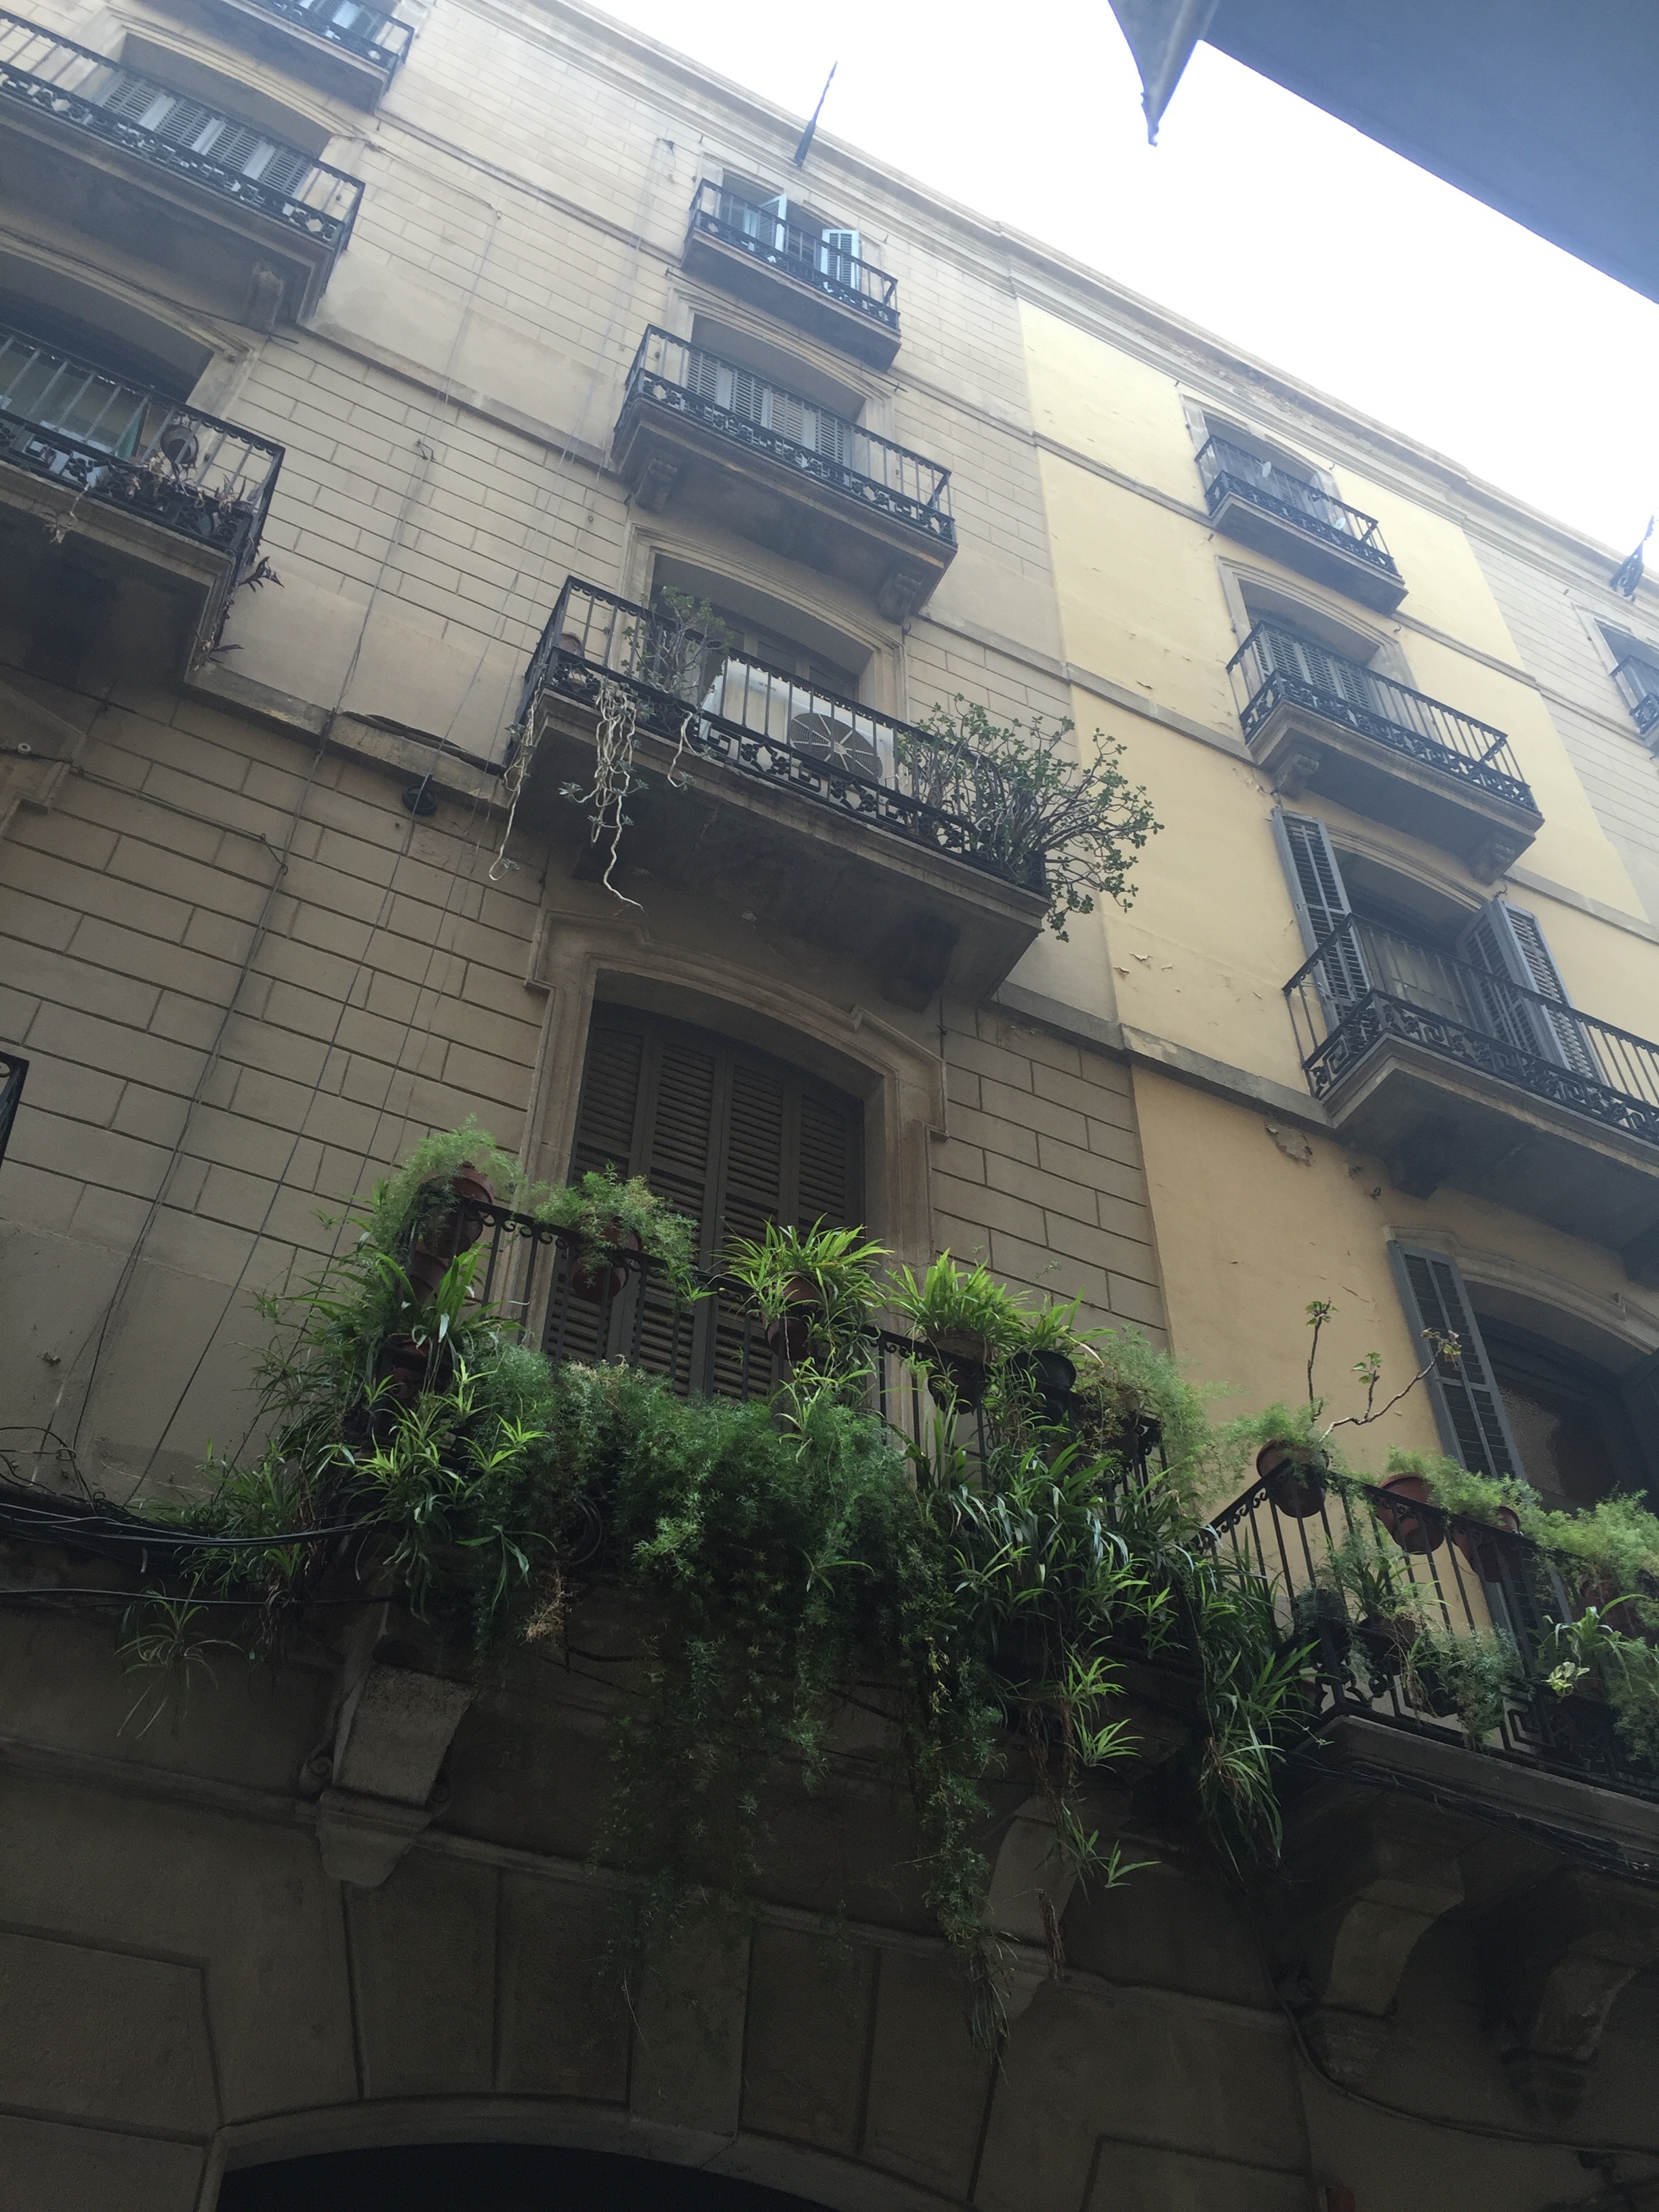
architecture, house, roof, wall, facade, urban area